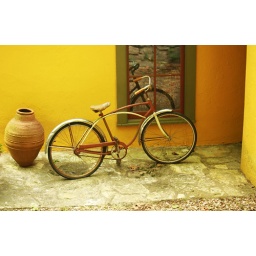
A bike against a yellow house in Eureka Springs, Arkansas